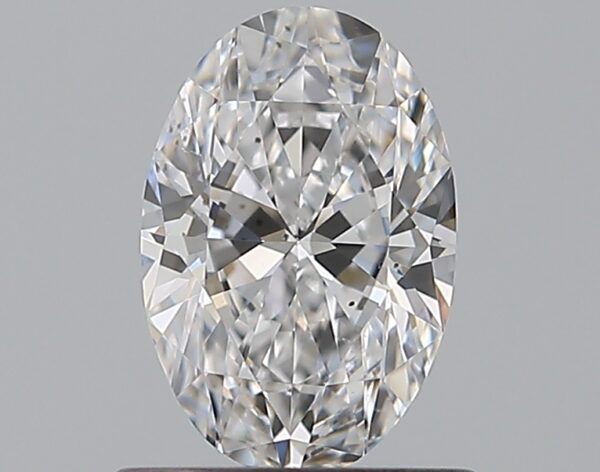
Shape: oval
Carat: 0.7
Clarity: VS2
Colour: D
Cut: EX
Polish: EX
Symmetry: VG
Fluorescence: N
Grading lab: GIA
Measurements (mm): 7.28 x 4.85 x 3.03